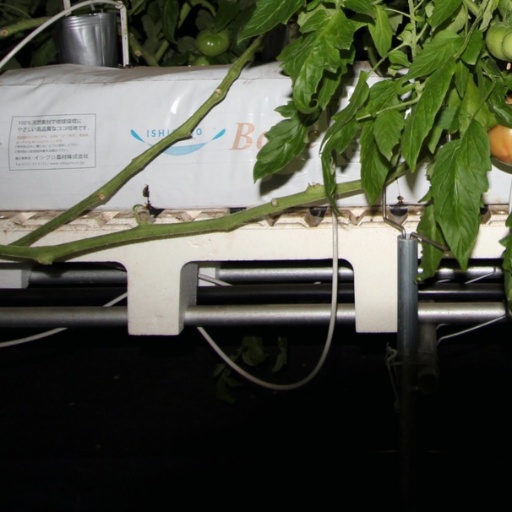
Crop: tomato